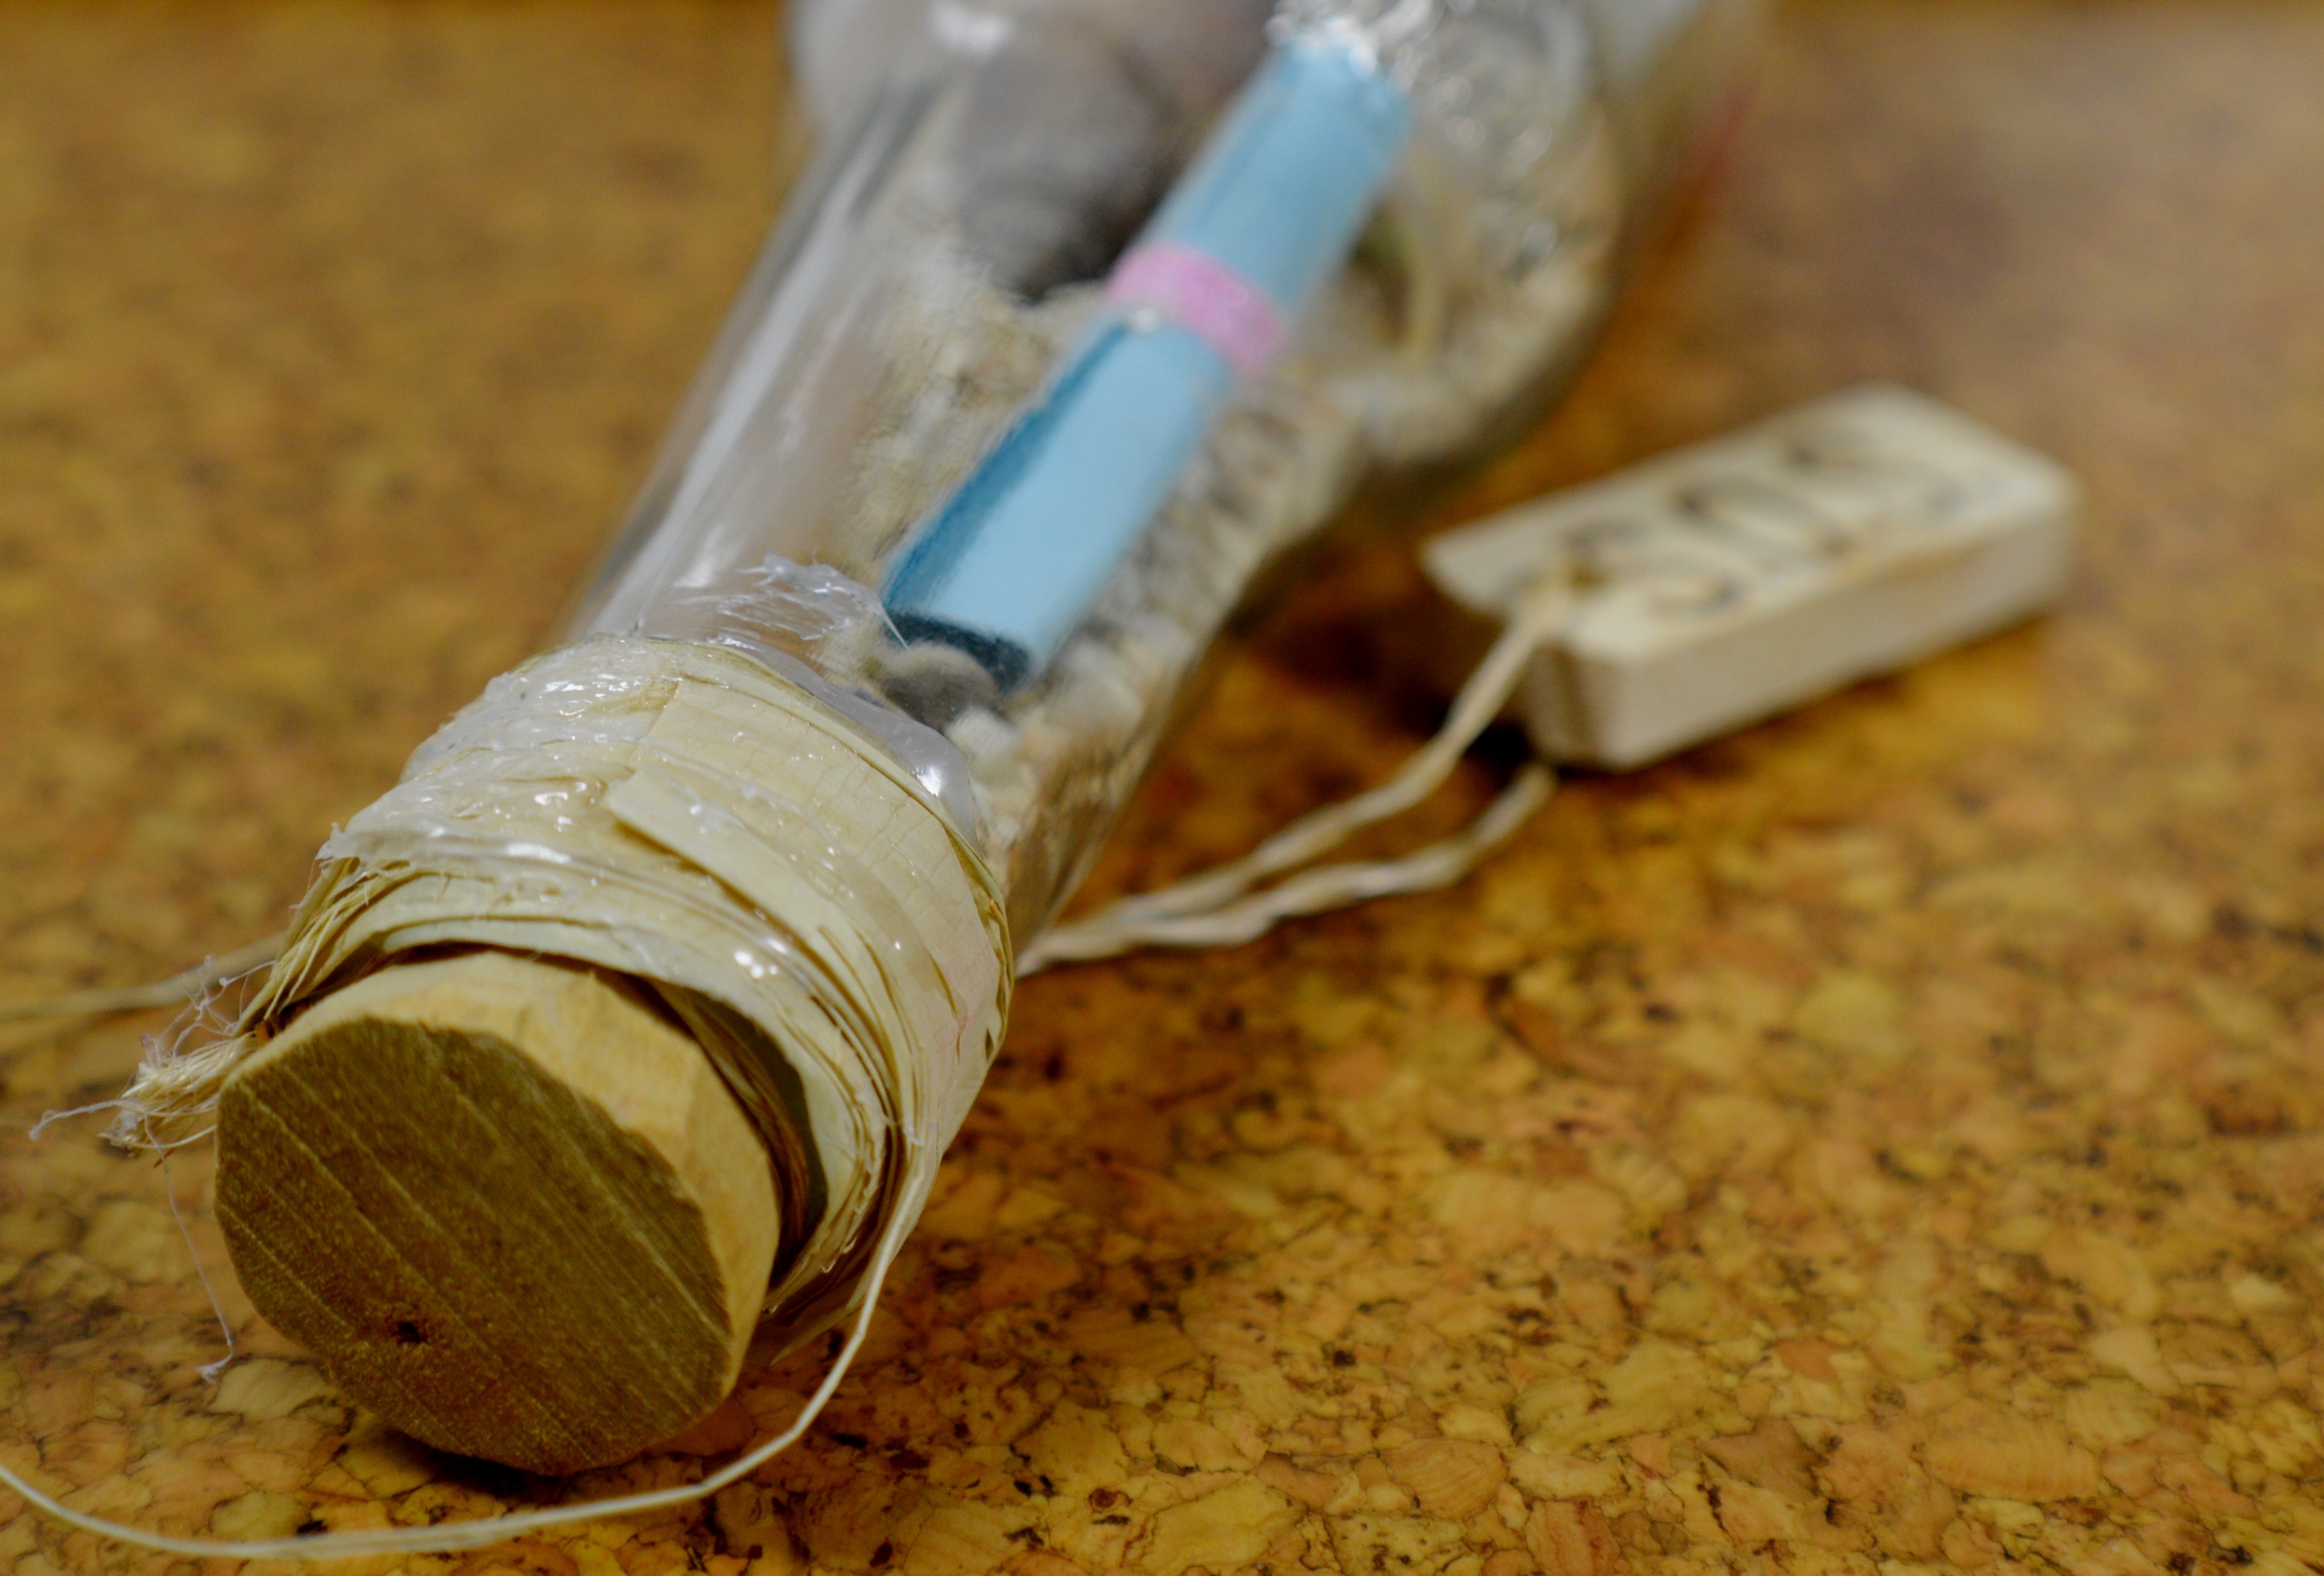
food, produce, bottle, background, flavor, sos, message in a bottle